Never Again MSD

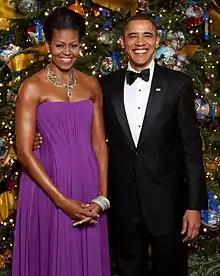
Michelle and Barack Obama penned a letter of support to the Parkland students, ending their letter with "we will be there for you."

To support the gun control rally, Never Again MSD spoke out in the media about the importance of taking action to change policy. In an opinion column for CNN, Cameron Kasky wrote: "We can't ignore the issues of gun control that this tragedy raises. And so, I'm asking—no, demanding—we take action now." Delaney Tarr wrote an op-ed for "Teen Vogue", in which she discussed why she and her fellow students were organizing in response to the mass shooting at Parkland. She stated "Knowing that we can keep this from happening to even one more person is the only thing that makes me feel even a little bit better about living through this senseless tragedy.”